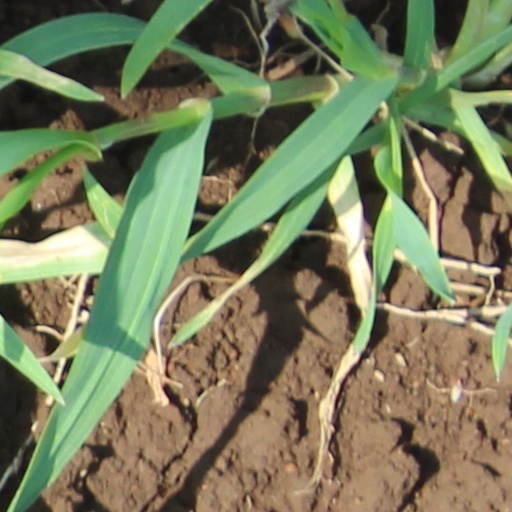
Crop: wheat